N-Heterocyclic olefins

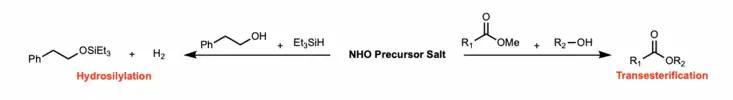
Some organocatalytic reactions, such as hydrosilylation and transesterification, use the NHO precursor salt as the catalyst.

NHOs themselves can also catalyze organic reactions such as hydroborylations, participate in asymmetric catalysis like an enantioselective amination, and activate bonds including aromatic C-F bonds.